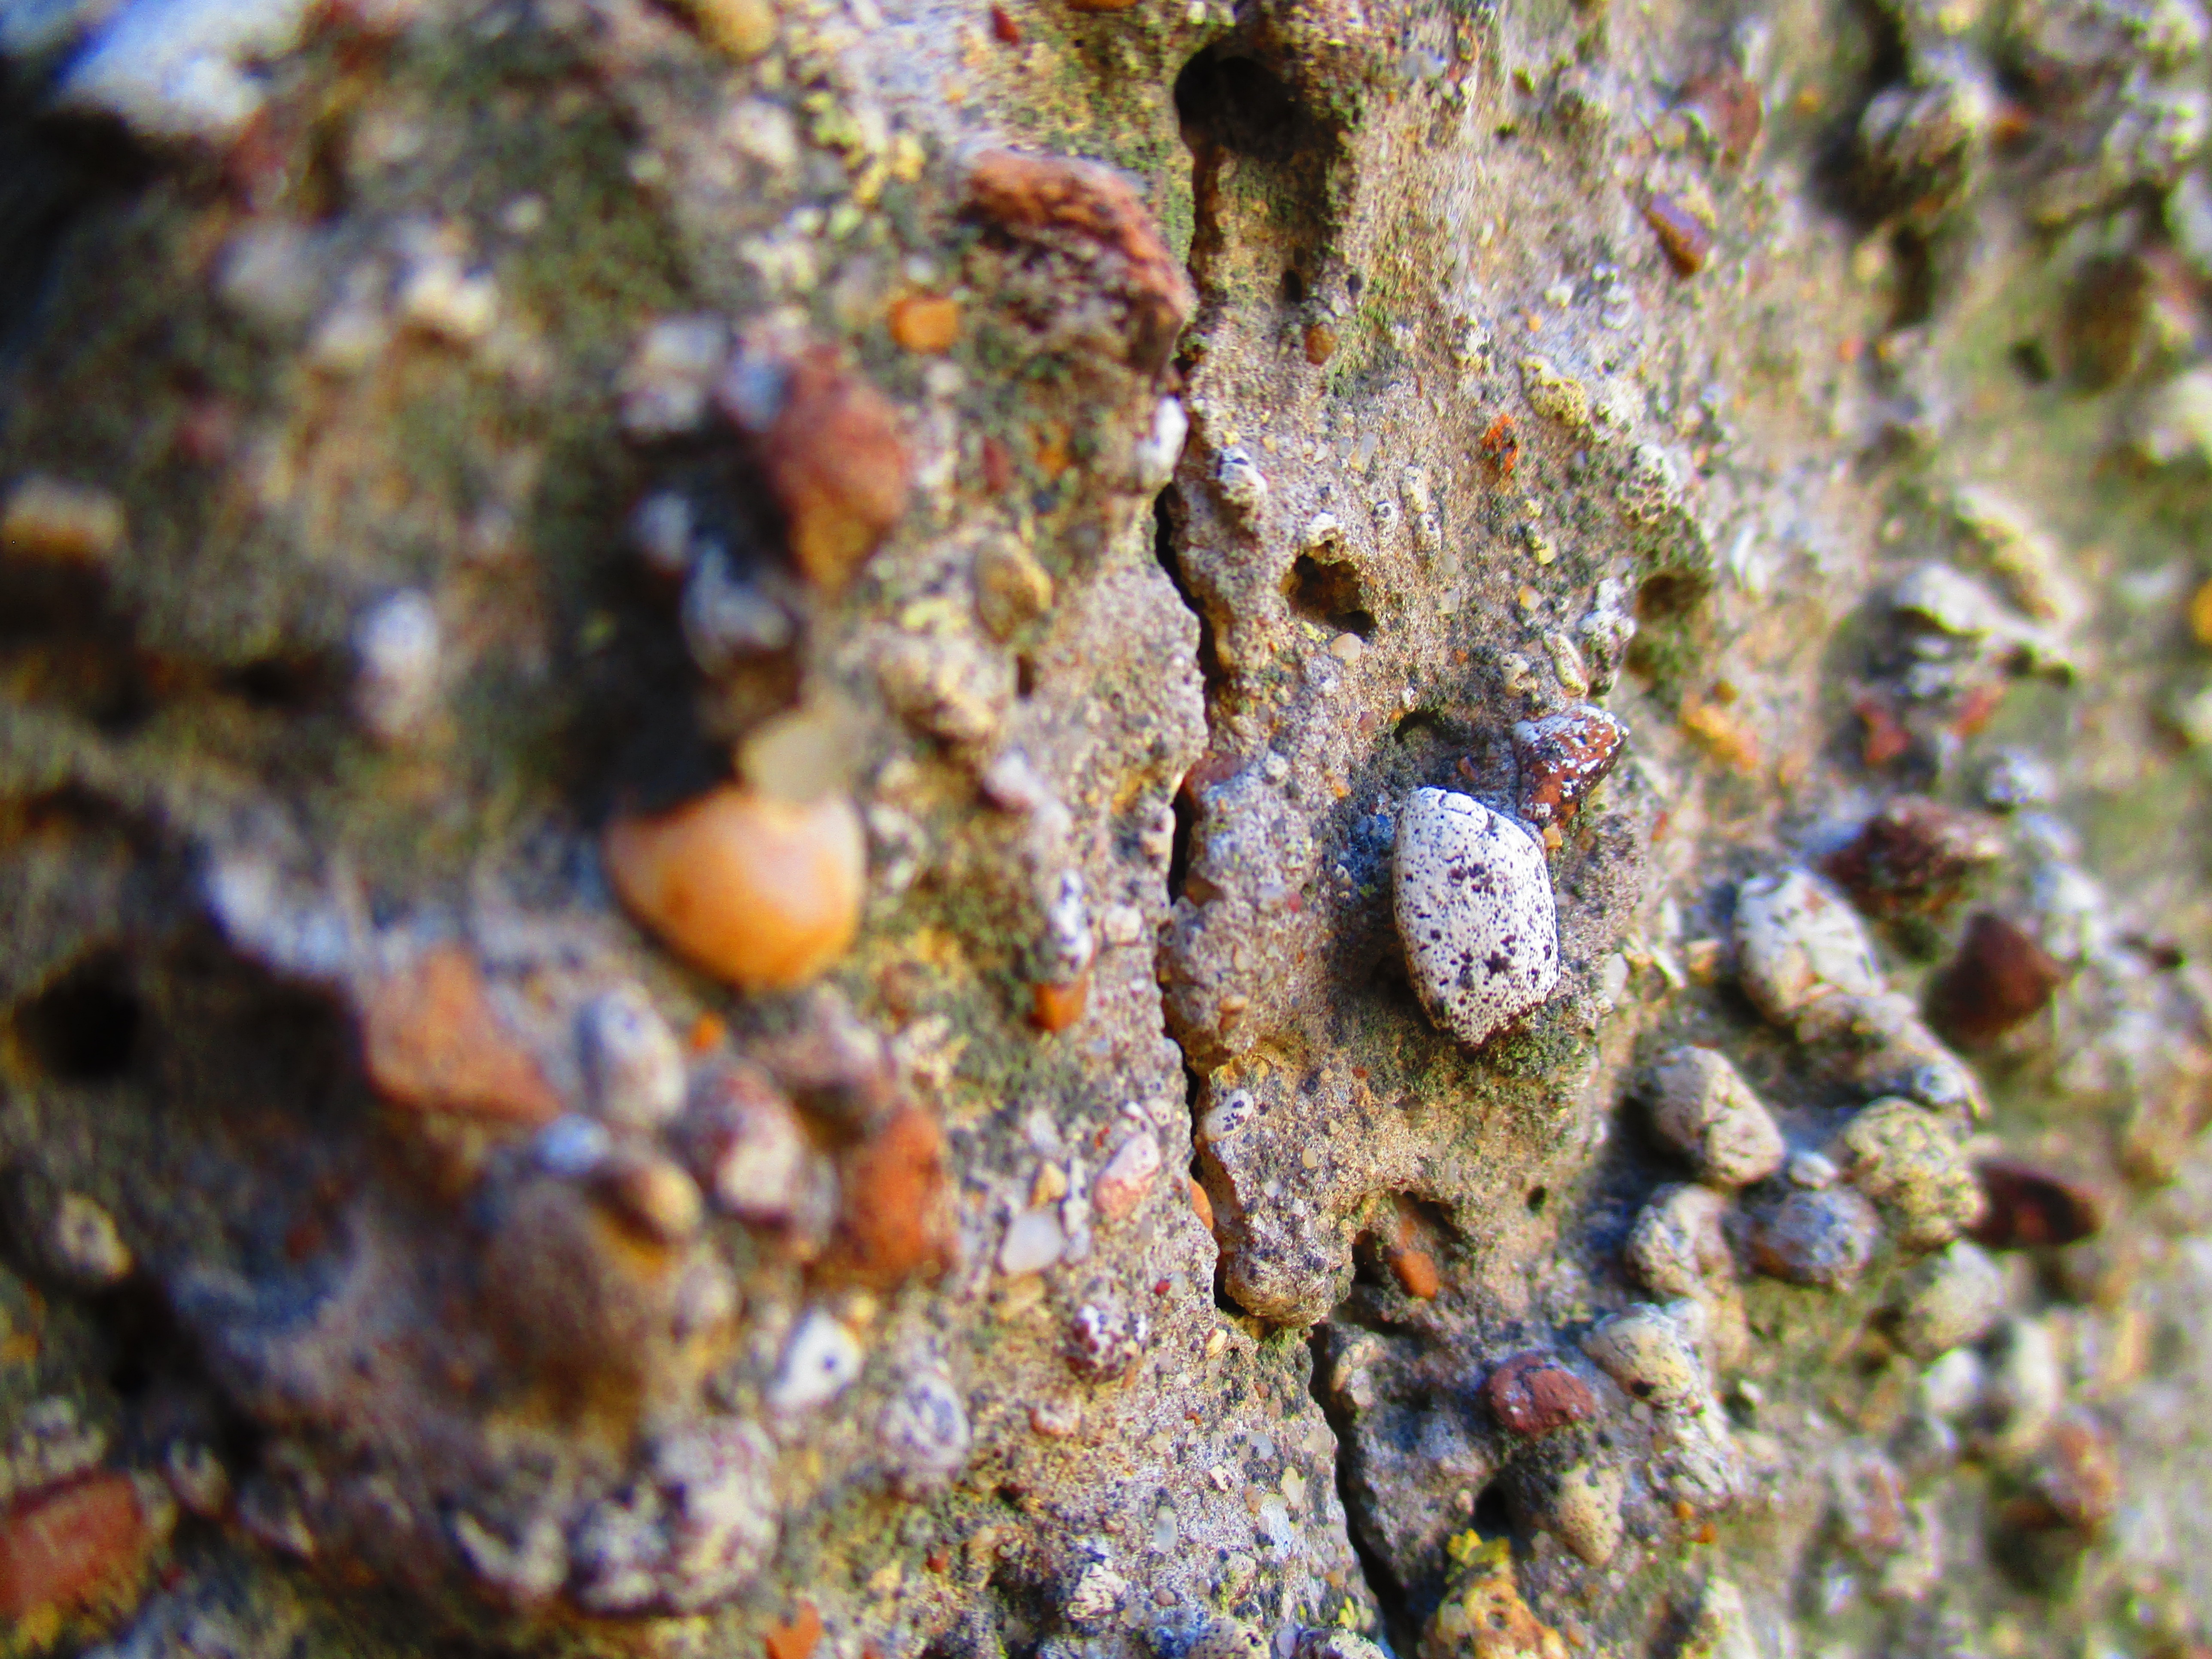
tree, nature, rock, plant, sun, leaf, flower, building, wall, wildlife, underwater, food, produce, biology, crack, flora, fauna, coral, coral reef, invertebrate, reef, close up, stones, beauty, day, macro photography, marine biology